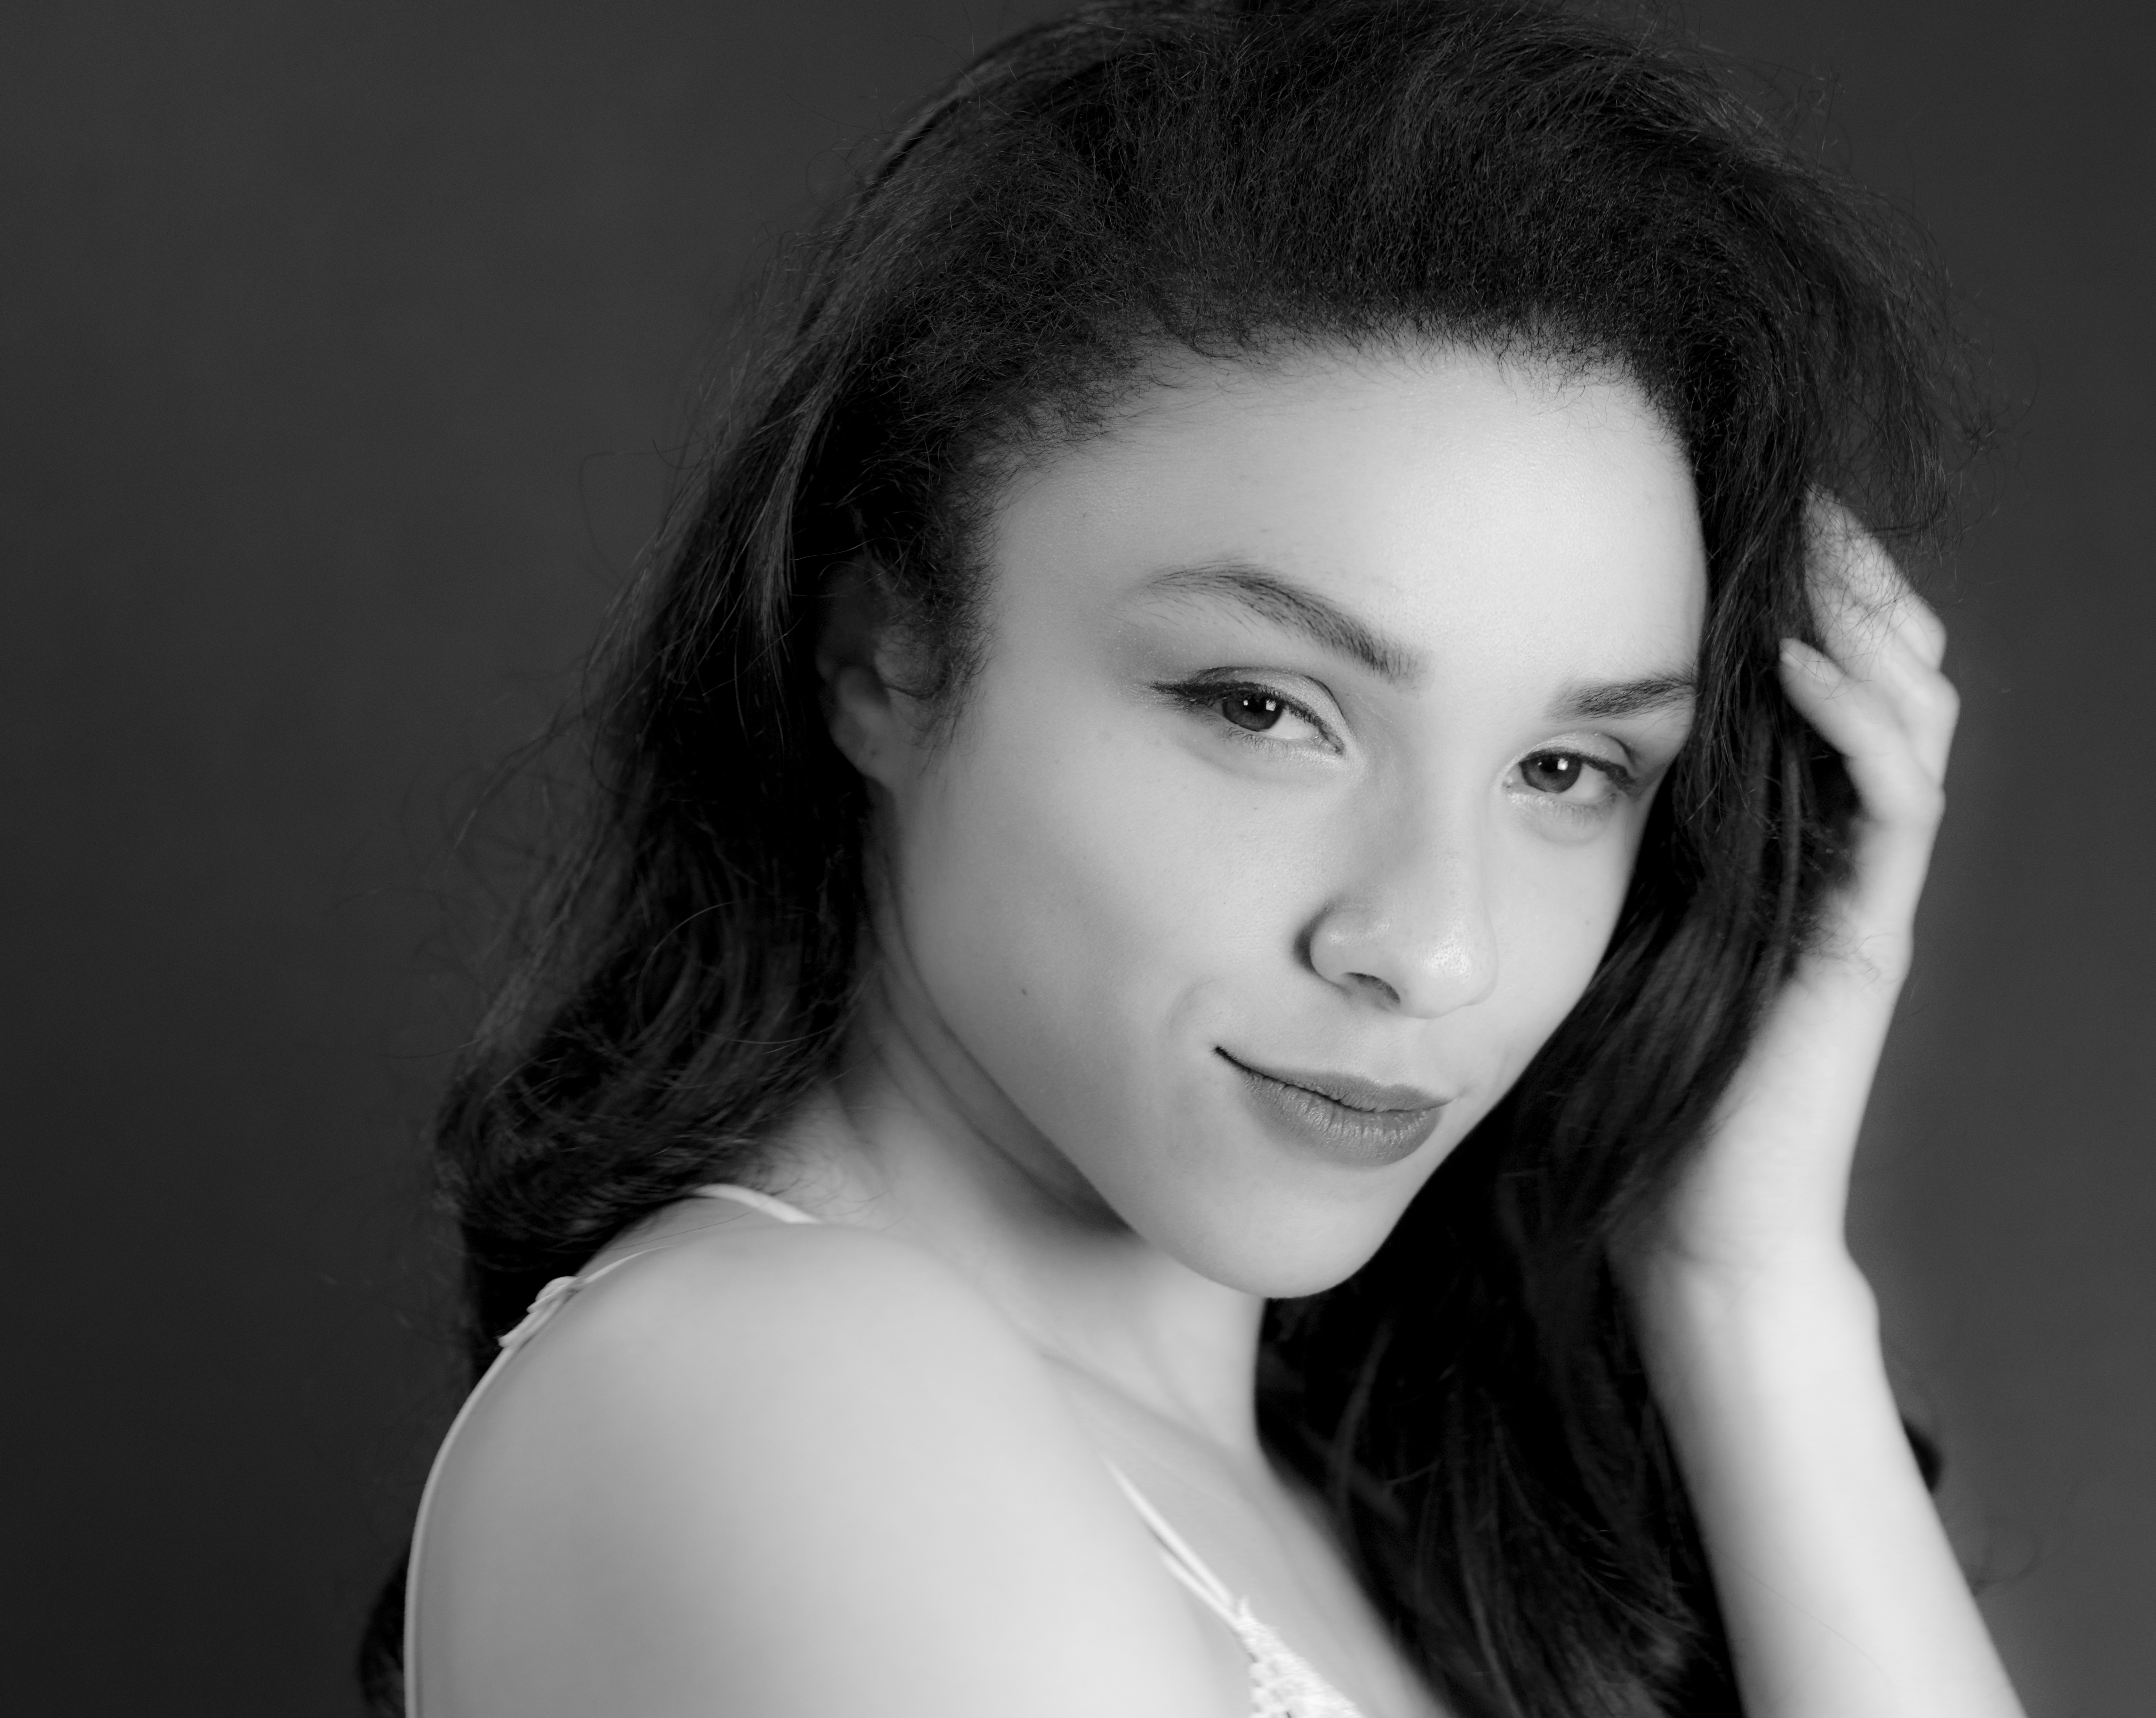
person, black and white, girl, woman, white, photography, portrait, model, black, monochrome, facial expression, smile, face, eye, head, photograph, skin, beauty, emotion, pentax645z, photo shoot, brown hair, monochrome photography, portrait photography